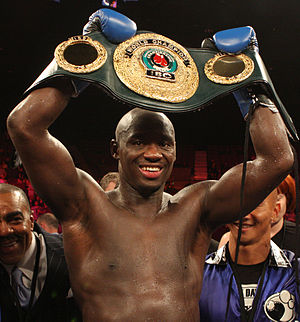
Antonio Tarver
Antonio Tarver født 21. november 1968 er en amerikansk professionel bokser og tidligere indehaver af a VM-titlerne hos WBC, WBA, IBF og The Ring i letsværvægt. Han har vundet over store navne som Roy Jones Jr., Glen Johnson og tabt til Chad Dawson og Bernard Hopkins.